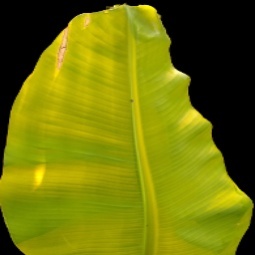
Label: Zinc